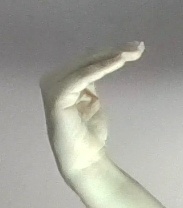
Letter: haa